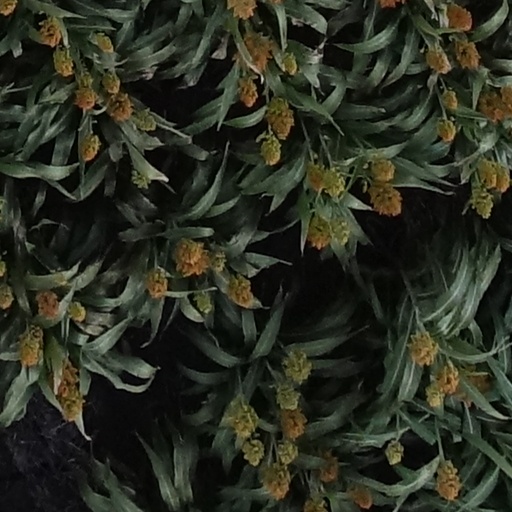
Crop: sorghum